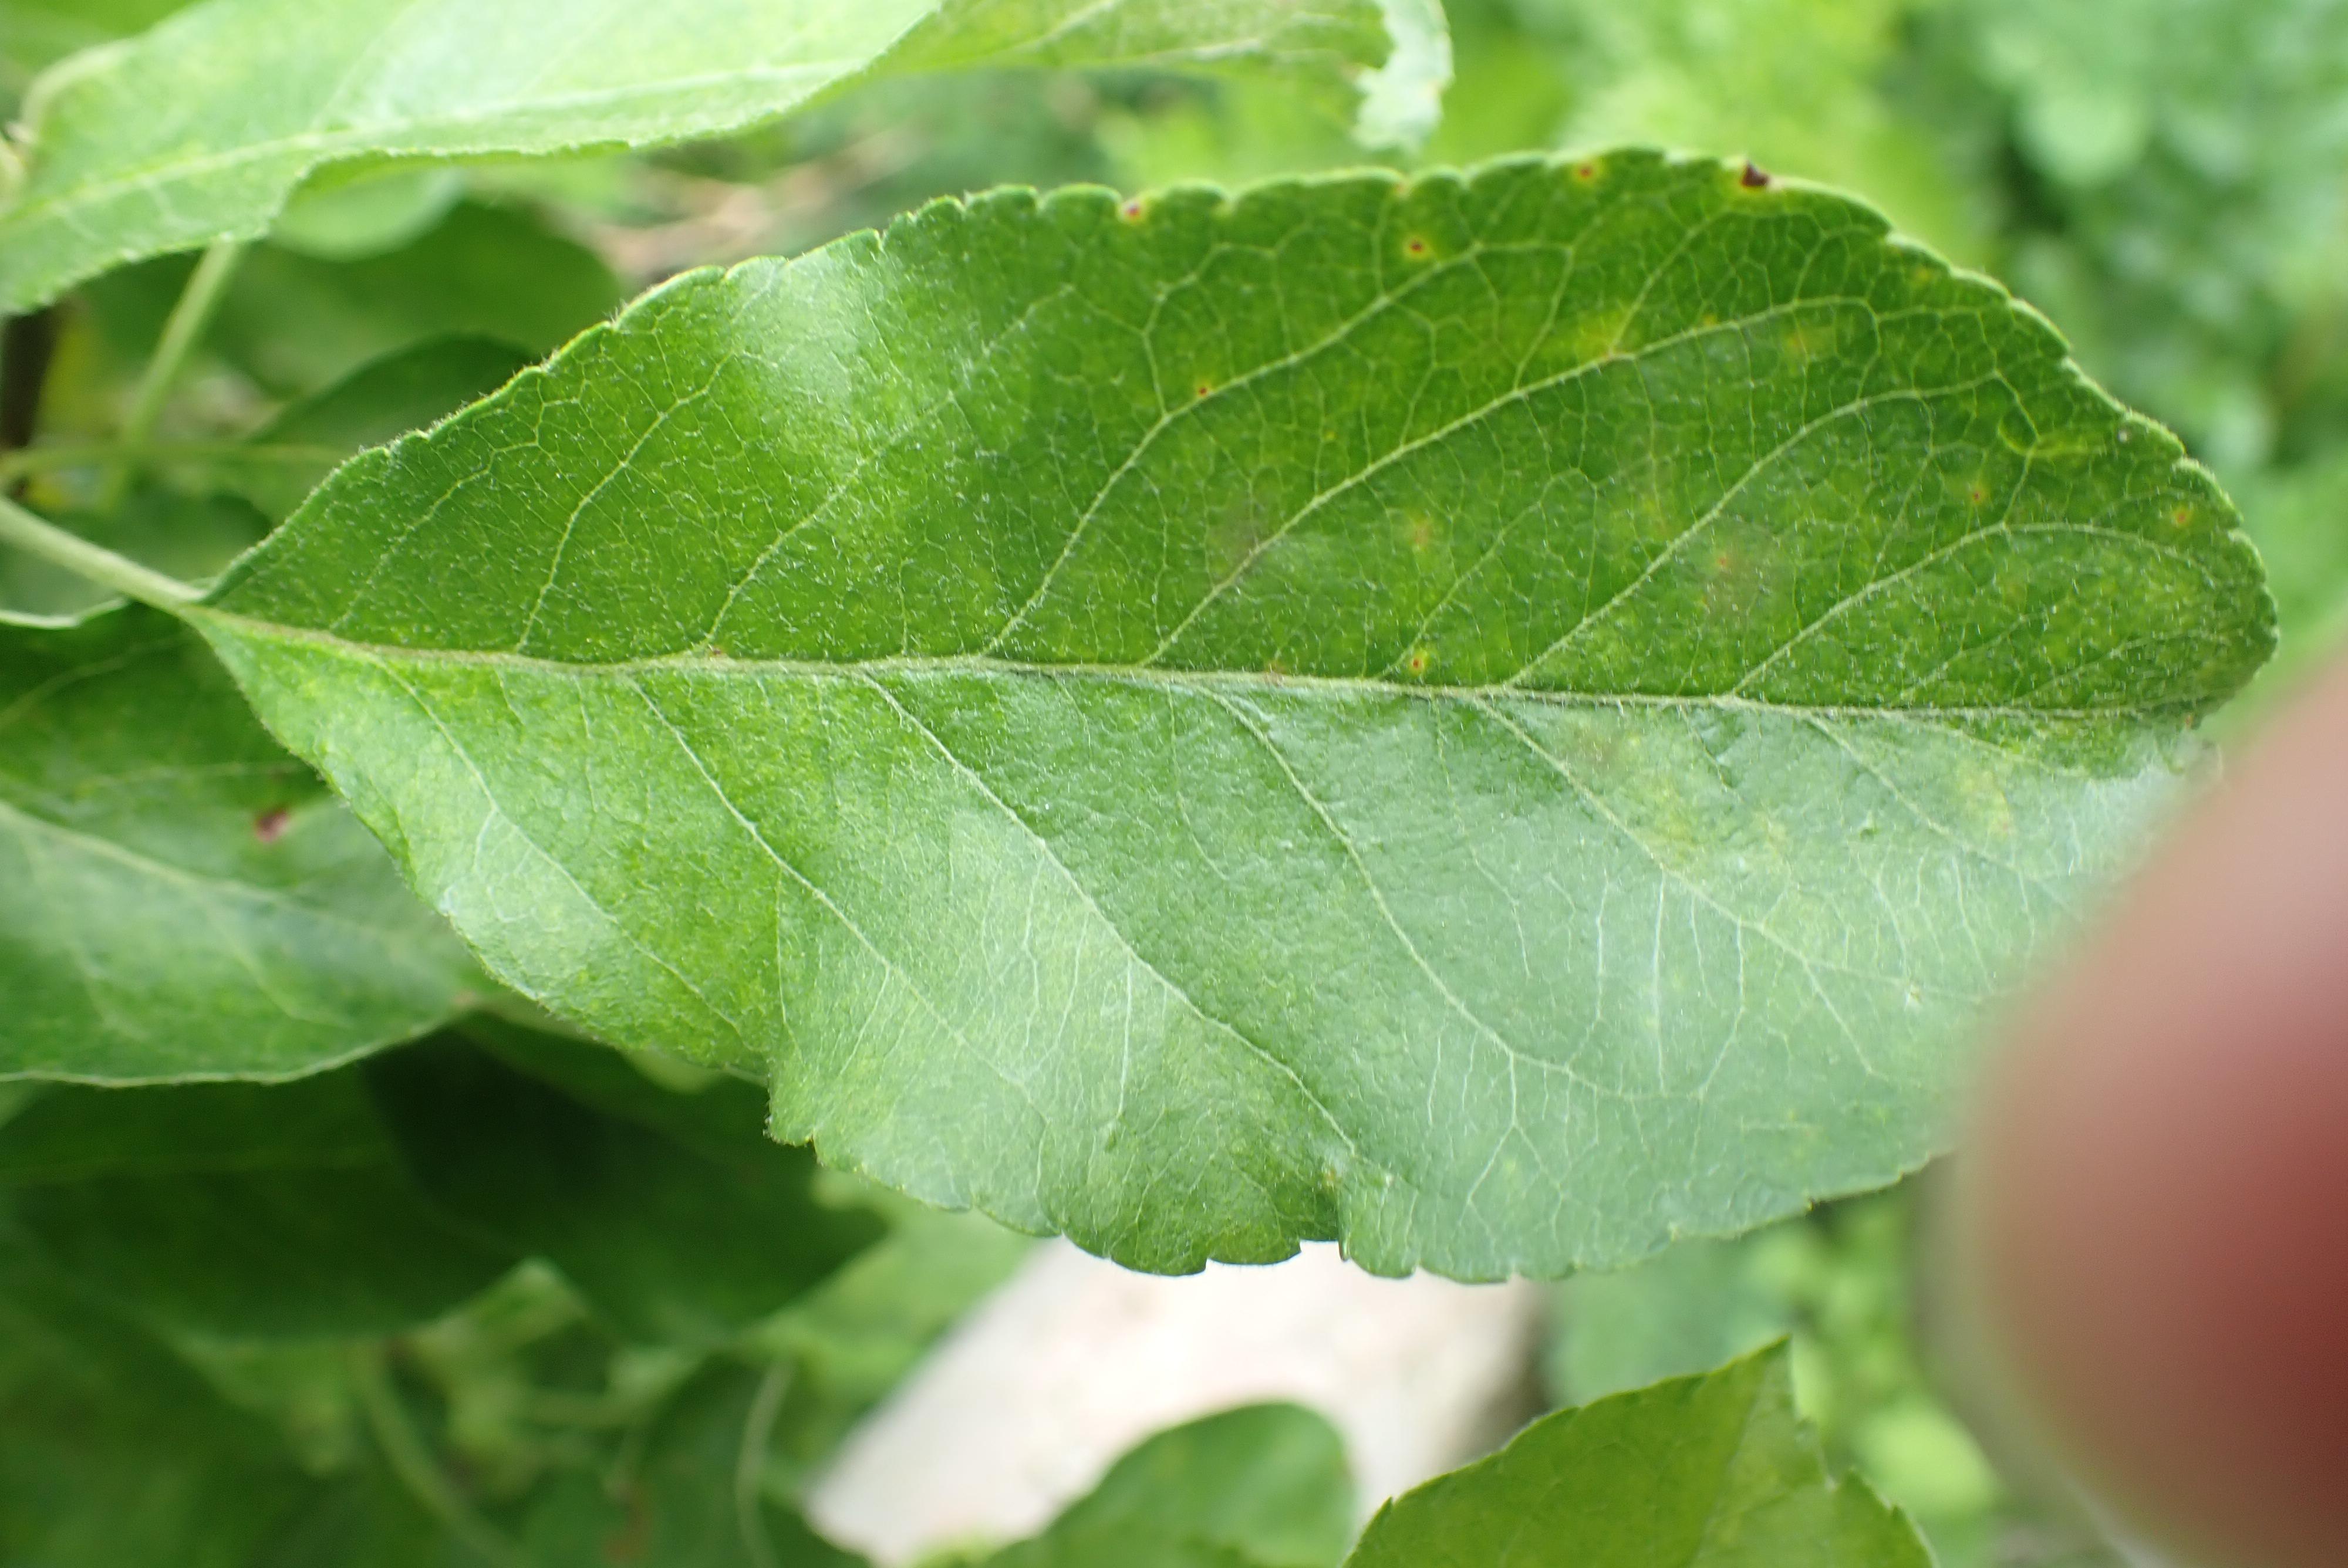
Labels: scab